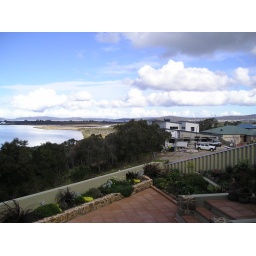
Taken from house over road